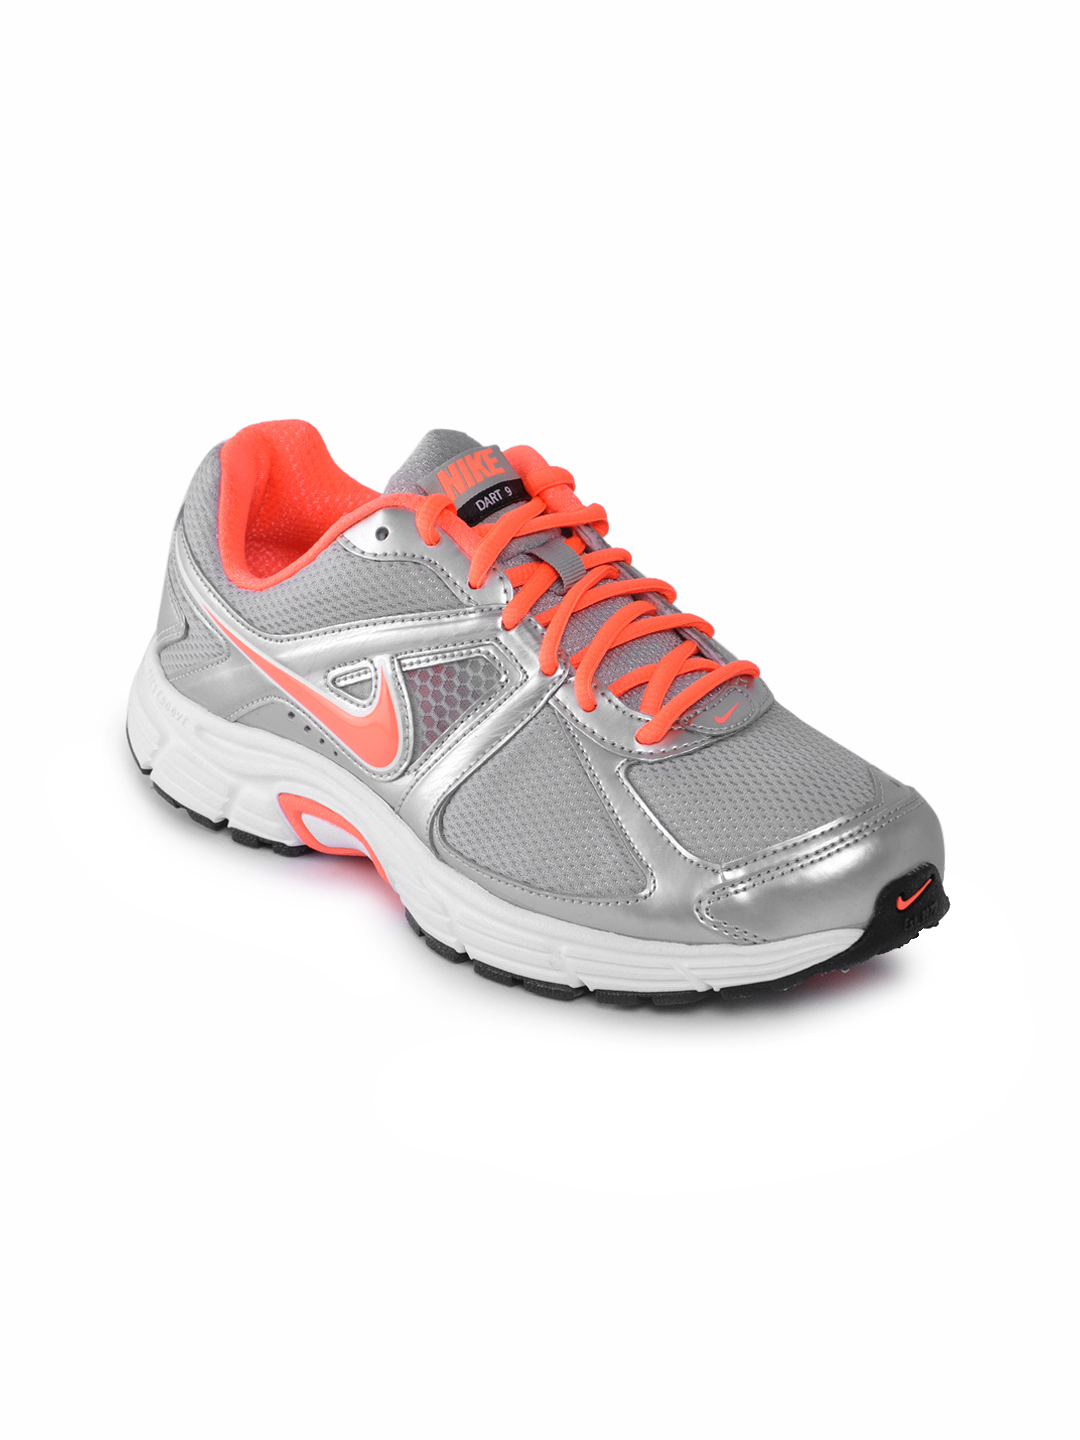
Nike Women Dart 9 MSL Silver Sports Shoes
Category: Footwear / Shoes / Sports Shoes
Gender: Women
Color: Silver
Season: Summer 2012
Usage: Sports